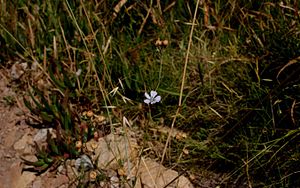
Almindelig hør / Hjemsted
Toårig hør (Linum bienne) på Korsikas kyst. Billedet giver et indtryk af hørrens oprindelige tilpasning. Læg mærke til naboplanten: flyvehavre.
Almindelig hør er en 30-50 centimeter høj kulturplante, der i Danmark vokser forvildet på uopdyrket jord. Planten er rig på lange fibre, og frøenes lag af slimstof gør dem egnede som et mildt afføringsmiddel. Linolie er en naturlig planteolie, som findes i plantens olieholdige frø.